Legio V Macedonica

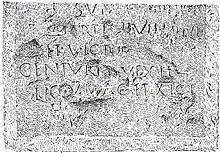
Roman Inscription found near Battir mentioning the 5th and 11th Roman Legions

When Emperor Lucius Verus started his campaign against the Parthians (161–166), the legion moved to the east, but was returned to Dacia Porolissensis in 166 under Marcus Aurelius with its basecamp in Potaissa to defend the Dacian provinces against the Marcomannic attacks and those of the Iazyges and the Quadi.